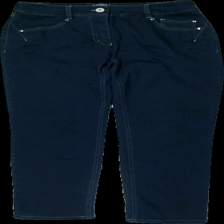
View: front
Type: Jeans
Category: Ladies
Brand: Not in the list
Brand text on label: robell jeans
Colors: Blue, Orange
Material: 67% bomull 28% polyester 5% elastan
Pattern: Embroidered
Cut: Tight
Size: 36
Season: All
Price range: 50-100
Recommended usage: Reuse
Description: mörk blåa jeans med silvriga knappar, broderi på bakfickor och oranga sömmar